Engine House No. 12 (Columbus, Ohio)

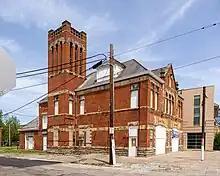
Engine House No. 6

The fire station was built from 1896 to 1897, replacing a prior building, the Oak Street Engine House which housed Chemical Engine Company No. 1. The station had been nearly completed in February 1897, including its furniture. The fire station at the time had a requirement to be staffed by people of color, a city ordinance allegedly created to increase minority support for the government. Despite this, the fire chief decided to move the station's existing crew and their chemical engine to a new chemical engine station on West Broad Street, as the equipment needed to be moved and the existing crew was trained and experienced with the machinery. Therefore, in March 1897, the fire department issued a statement that the new station would be staffed by white men. The old fire station was cleared away by April of that year.